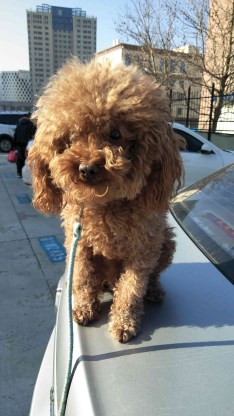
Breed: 7449-n000128-teddy